Euroregion Baltic

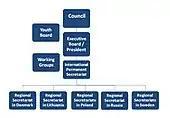
ERB structure prior to the 2010 reform

Following the implementation of the strategic review of ERB cooperation, the organisational structure has been significantly reformed in order for the ERB to be able to fulfil the new objectives set out by the ERB 2020 Agenda. Therefore, the decision was made to dissolve the ERB Council which for more than 12 years had been the highest legislative body within the Euroregion. According to the previous ERB Statutes, the Council consisted of up to eight representatives appointed by each Party of the Agreement and all the members of the Youth Board. The Council debated in sessions while its decisions were based on consensus. Apart from the Council, the ERB member regions decided to dissolve all Working Groups and replace them with ad hoc Task Forces. Currently four ERB Task Forces are being operational. As a result of the introduction of the new organisational structure, ERB should become more flexible, effective and quicker to take decisions and capable of taking strategic actions.